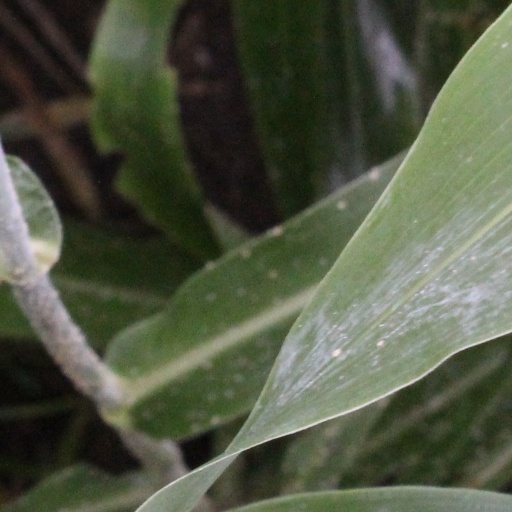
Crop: sorghum